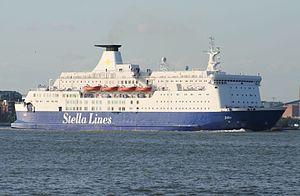
Le Moby Zazà est un ferry de la compagnie italienne Moby Lines. Construit aux chantiers ouest-allemands Weser Seebeckswerft entre 1981 et 1982 pour la compagnie Olau Line, il portait à l'origine le nom d‘Olau Britannia. Mis en service en mai 1982 sur les lignes entre le Royaume-Uni et les Pays-Bas, il est remplacé en 1990 par le nouvel Olau Britannia et cédé à l'armateur norvégien Fred. Olsen & Co. qui le fait naviguer quelques mois sous le nom de Bayard entre la Norvège et le Danemark avant de le revendre en décembre à la compagnie Color Line qui l'utilisera sur les mêmes lignes sous le nom de Christian IV. En 2008, il est revendu à la société Stella Lines qui l'exploite entre la Finlande et la Russie sous le nom de Julia jusqu'à la fermeture de la ligne en 2009. Après avoir navigué pour le compte de Fastnet Line entre le Royaume-Uni et l'Irlande jusqu'en 2012, il est utilisé comme hôtel flottant par la société britannique C-Bed sous le nom de Wind Perfection. Il est finalement acheté par Moby Lines fin 2015 pour être exploité sur les lignes de la Corse depuis Nice et Gênes.